Shadow of the Hawk

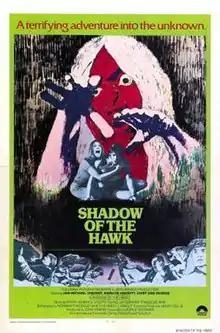
Theatrical release poster

Shadow of the Hawk is a 1976 horror film directed by George McCowan and written by Norman Thaddeus Vane and Herbert Wright. The film stars Jan-Michael Vincent, Marilyn Hassett, Chief Dan George, Pia Shandel, Marianne Jones and Jacques Hubert.